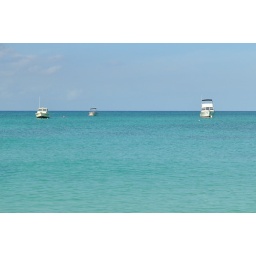
water off the coast of calico jack's in the caymans